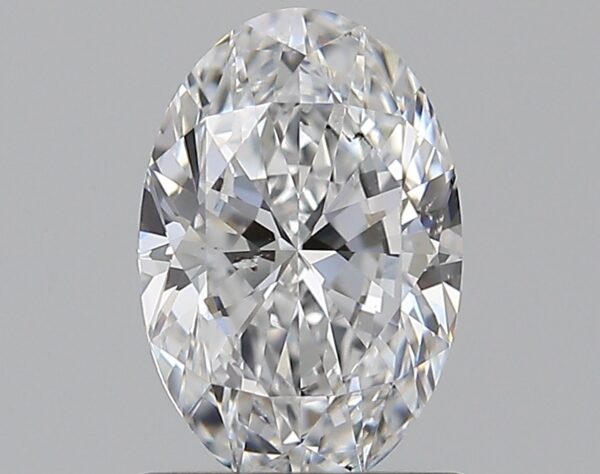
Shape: oval
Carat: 1
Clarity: SI1
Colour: D
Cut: EX
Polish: EX
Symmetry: VG
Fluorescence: N
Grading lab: GIA
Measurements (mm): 8.14 x 5.42 x 3.34